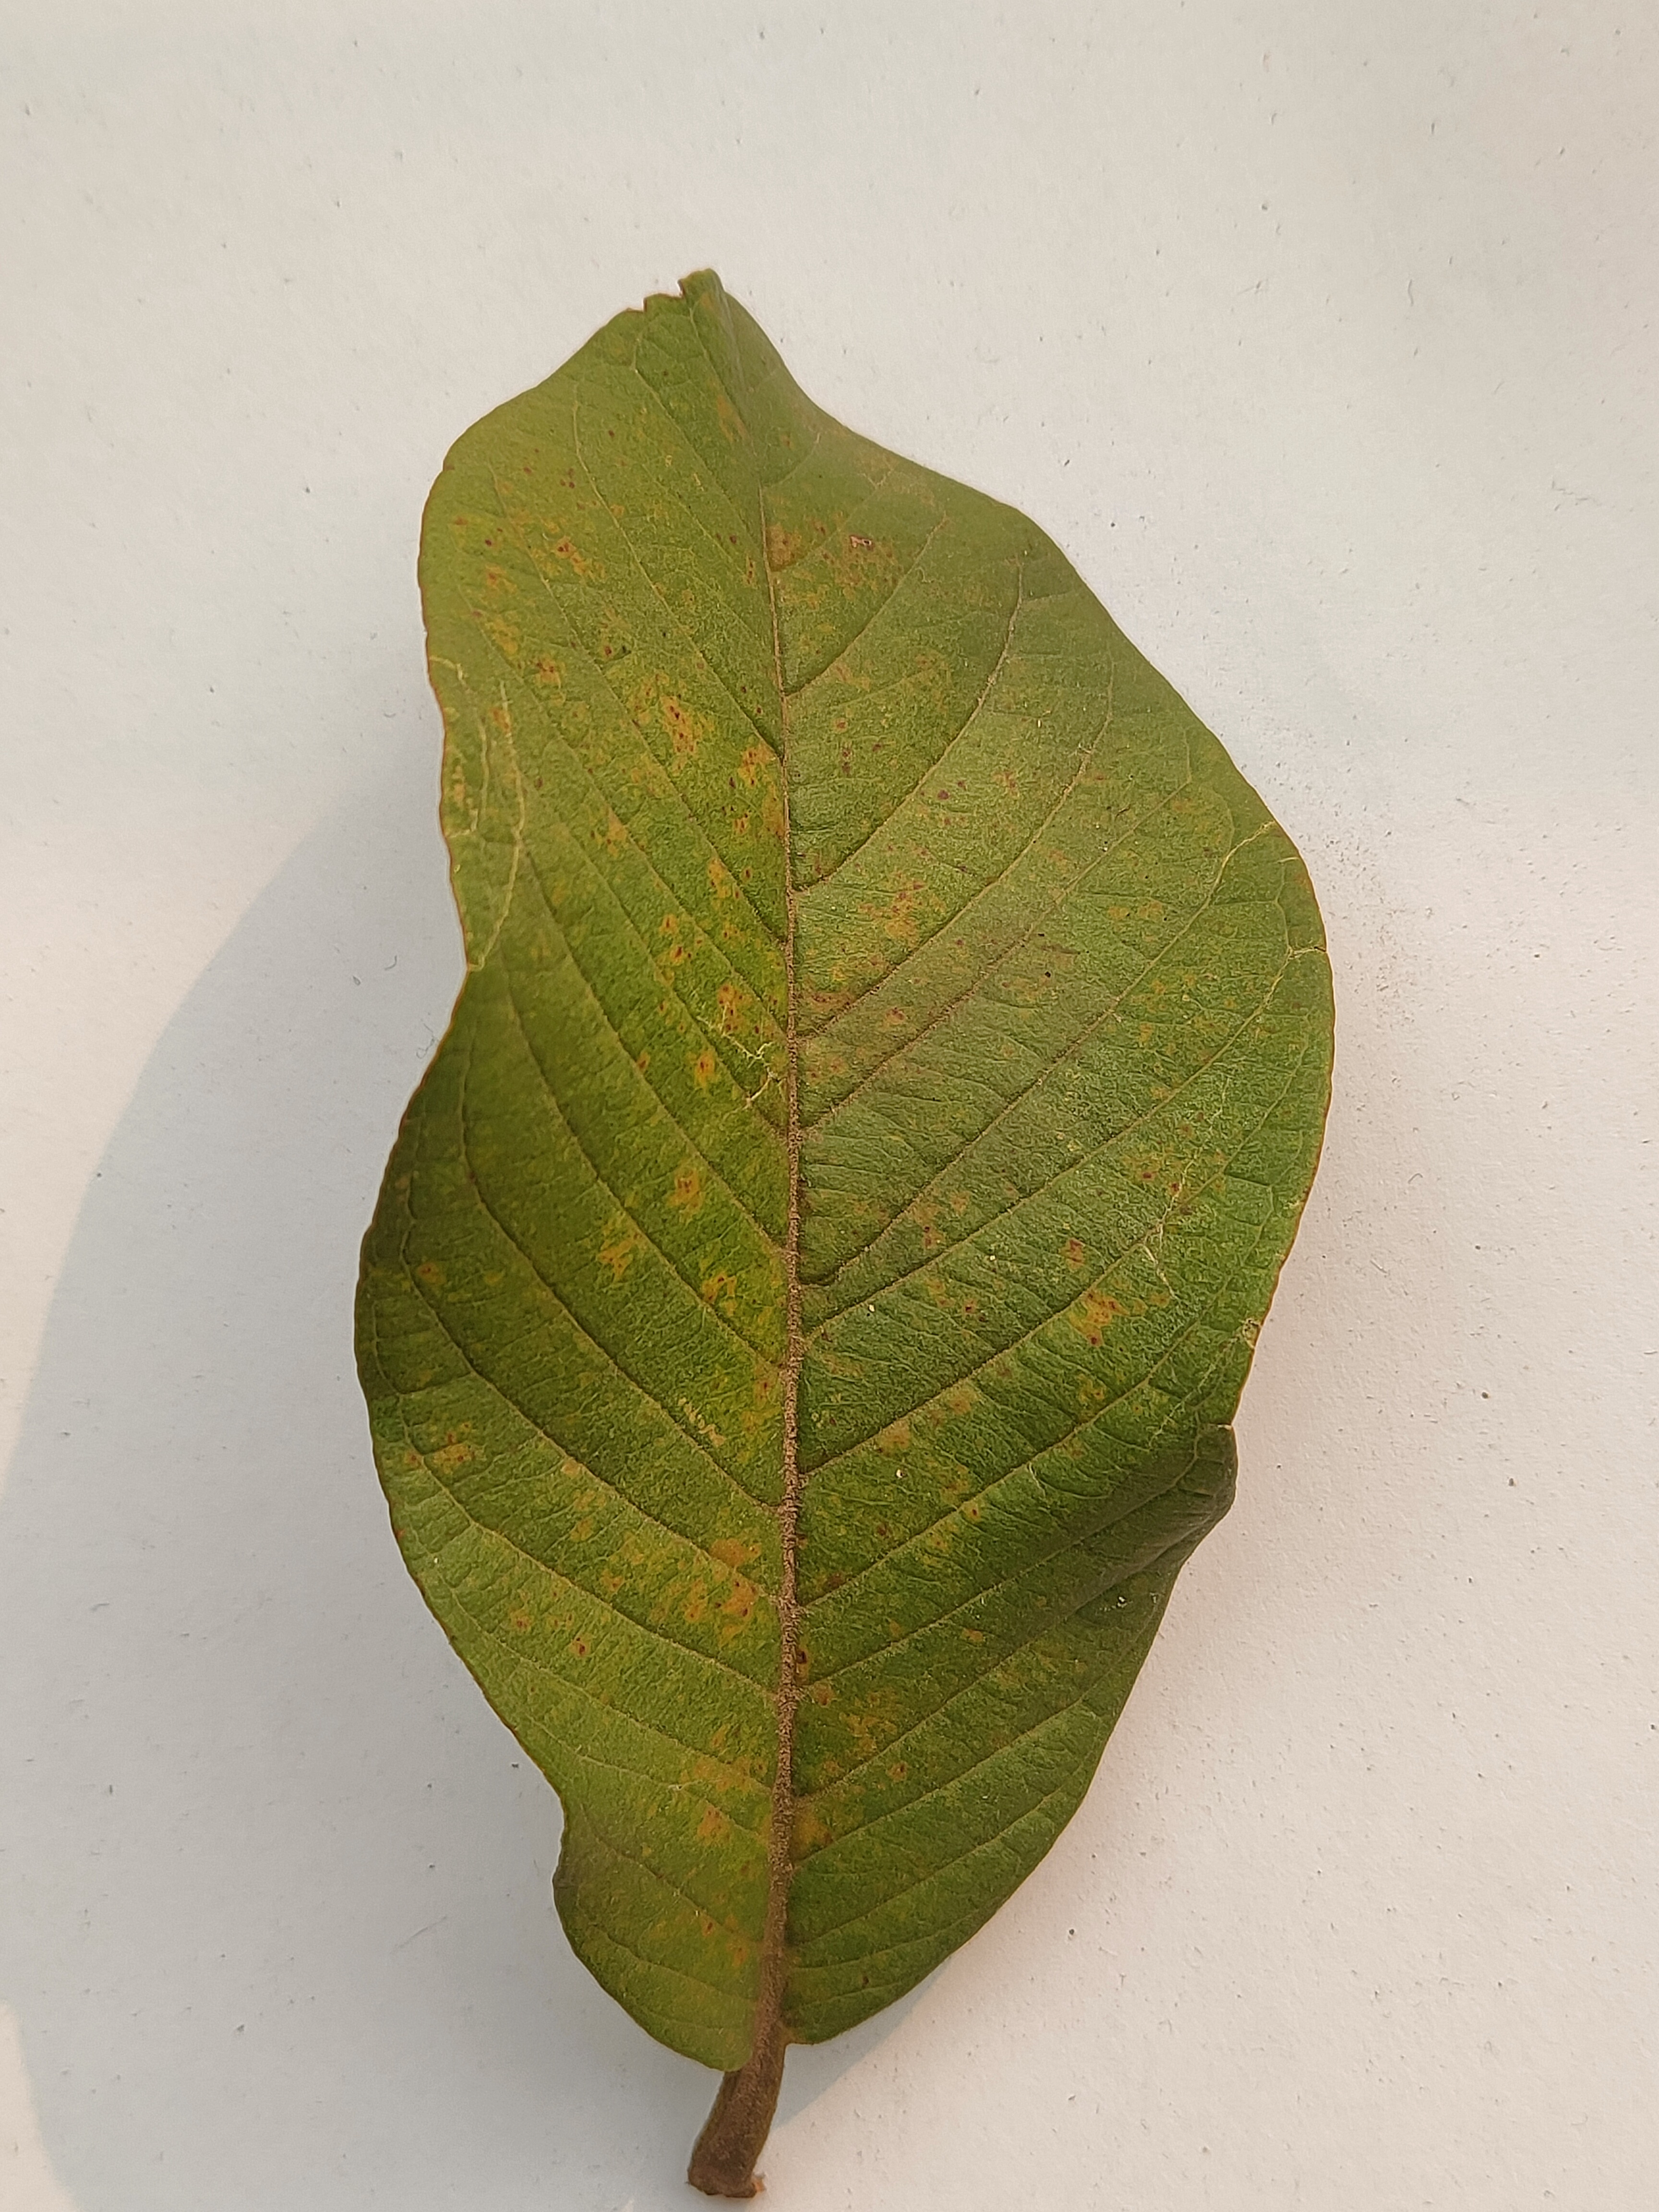
Leaf variety: Guava